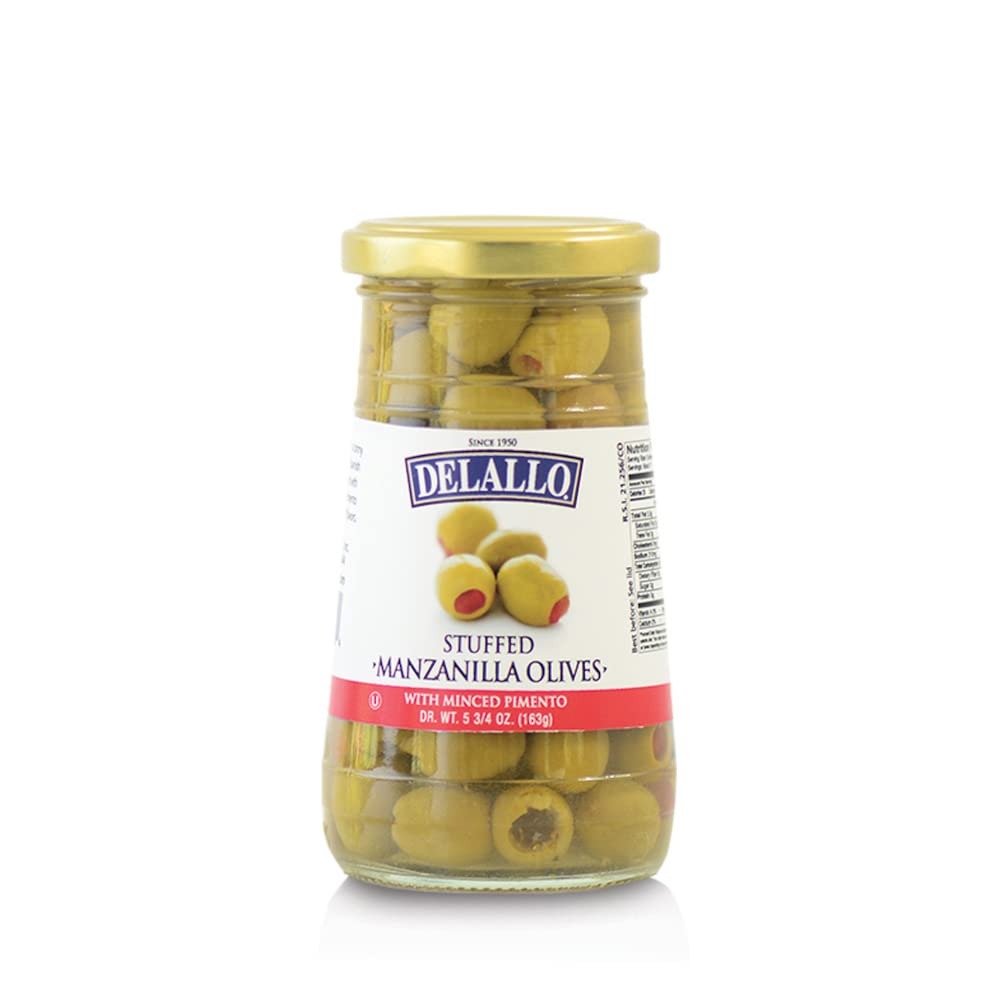
Item Name: DeLallo Stuffed Manzanilla Olives with Minced Pimento, 5.75oz Jar
Bullet Point 1: Plump, green Spanish olives with a tart, briny flavor stuffed with sweet red pimento
Bullet Point 2: As an appetizer, salad topping or martini olive, the Stuffed Manzanilla has an elegant presence on the table
Bullet Point 3: Stuffed with sweetly aromatic pimento pepper paste
Bullet Point 4: Super snacking and entertaining olive with gourmet appeal
Bullet Point 5: Package contains one 5.75oz jar
Value: 1.0
Unit: Count

Price: 5.27